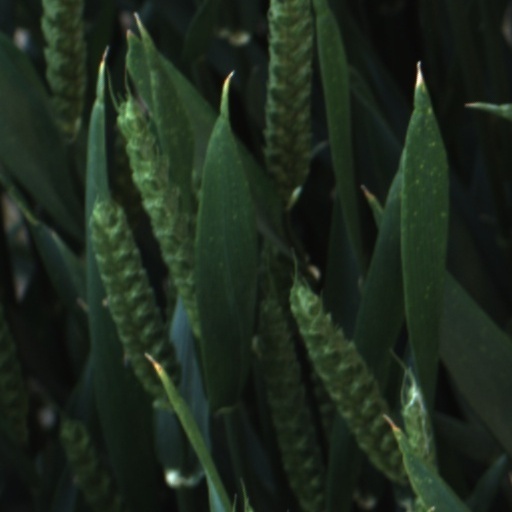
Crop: wheat